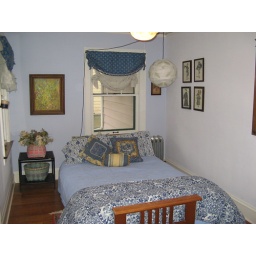
2nd floor bedroom 2 with working sink in the closet